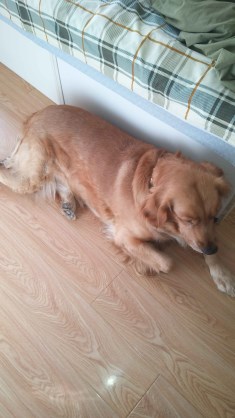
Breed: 5355-n000126-golden_retriever